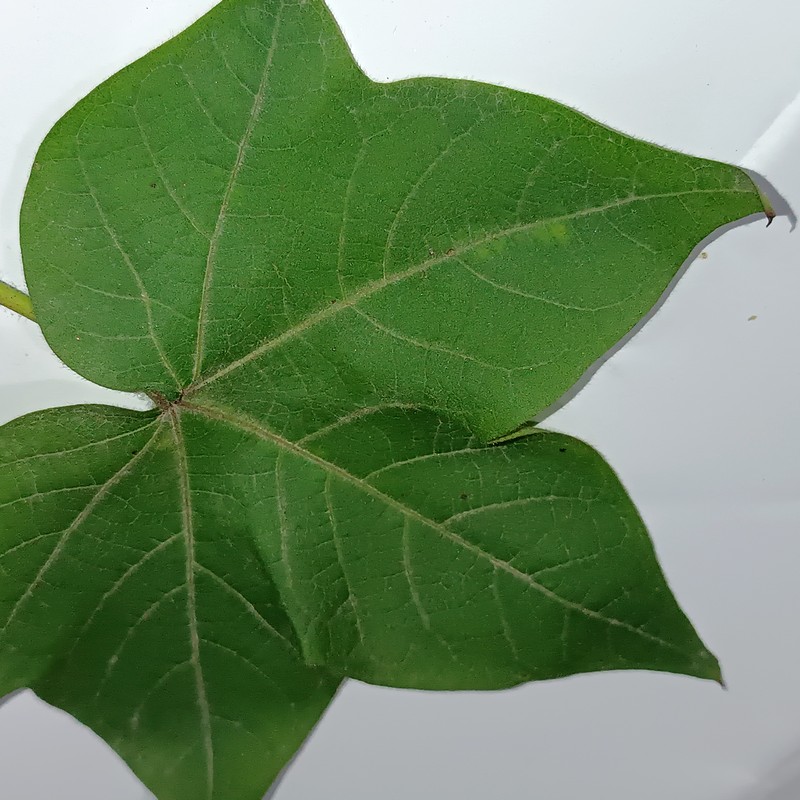
Label: Healthy Leaf